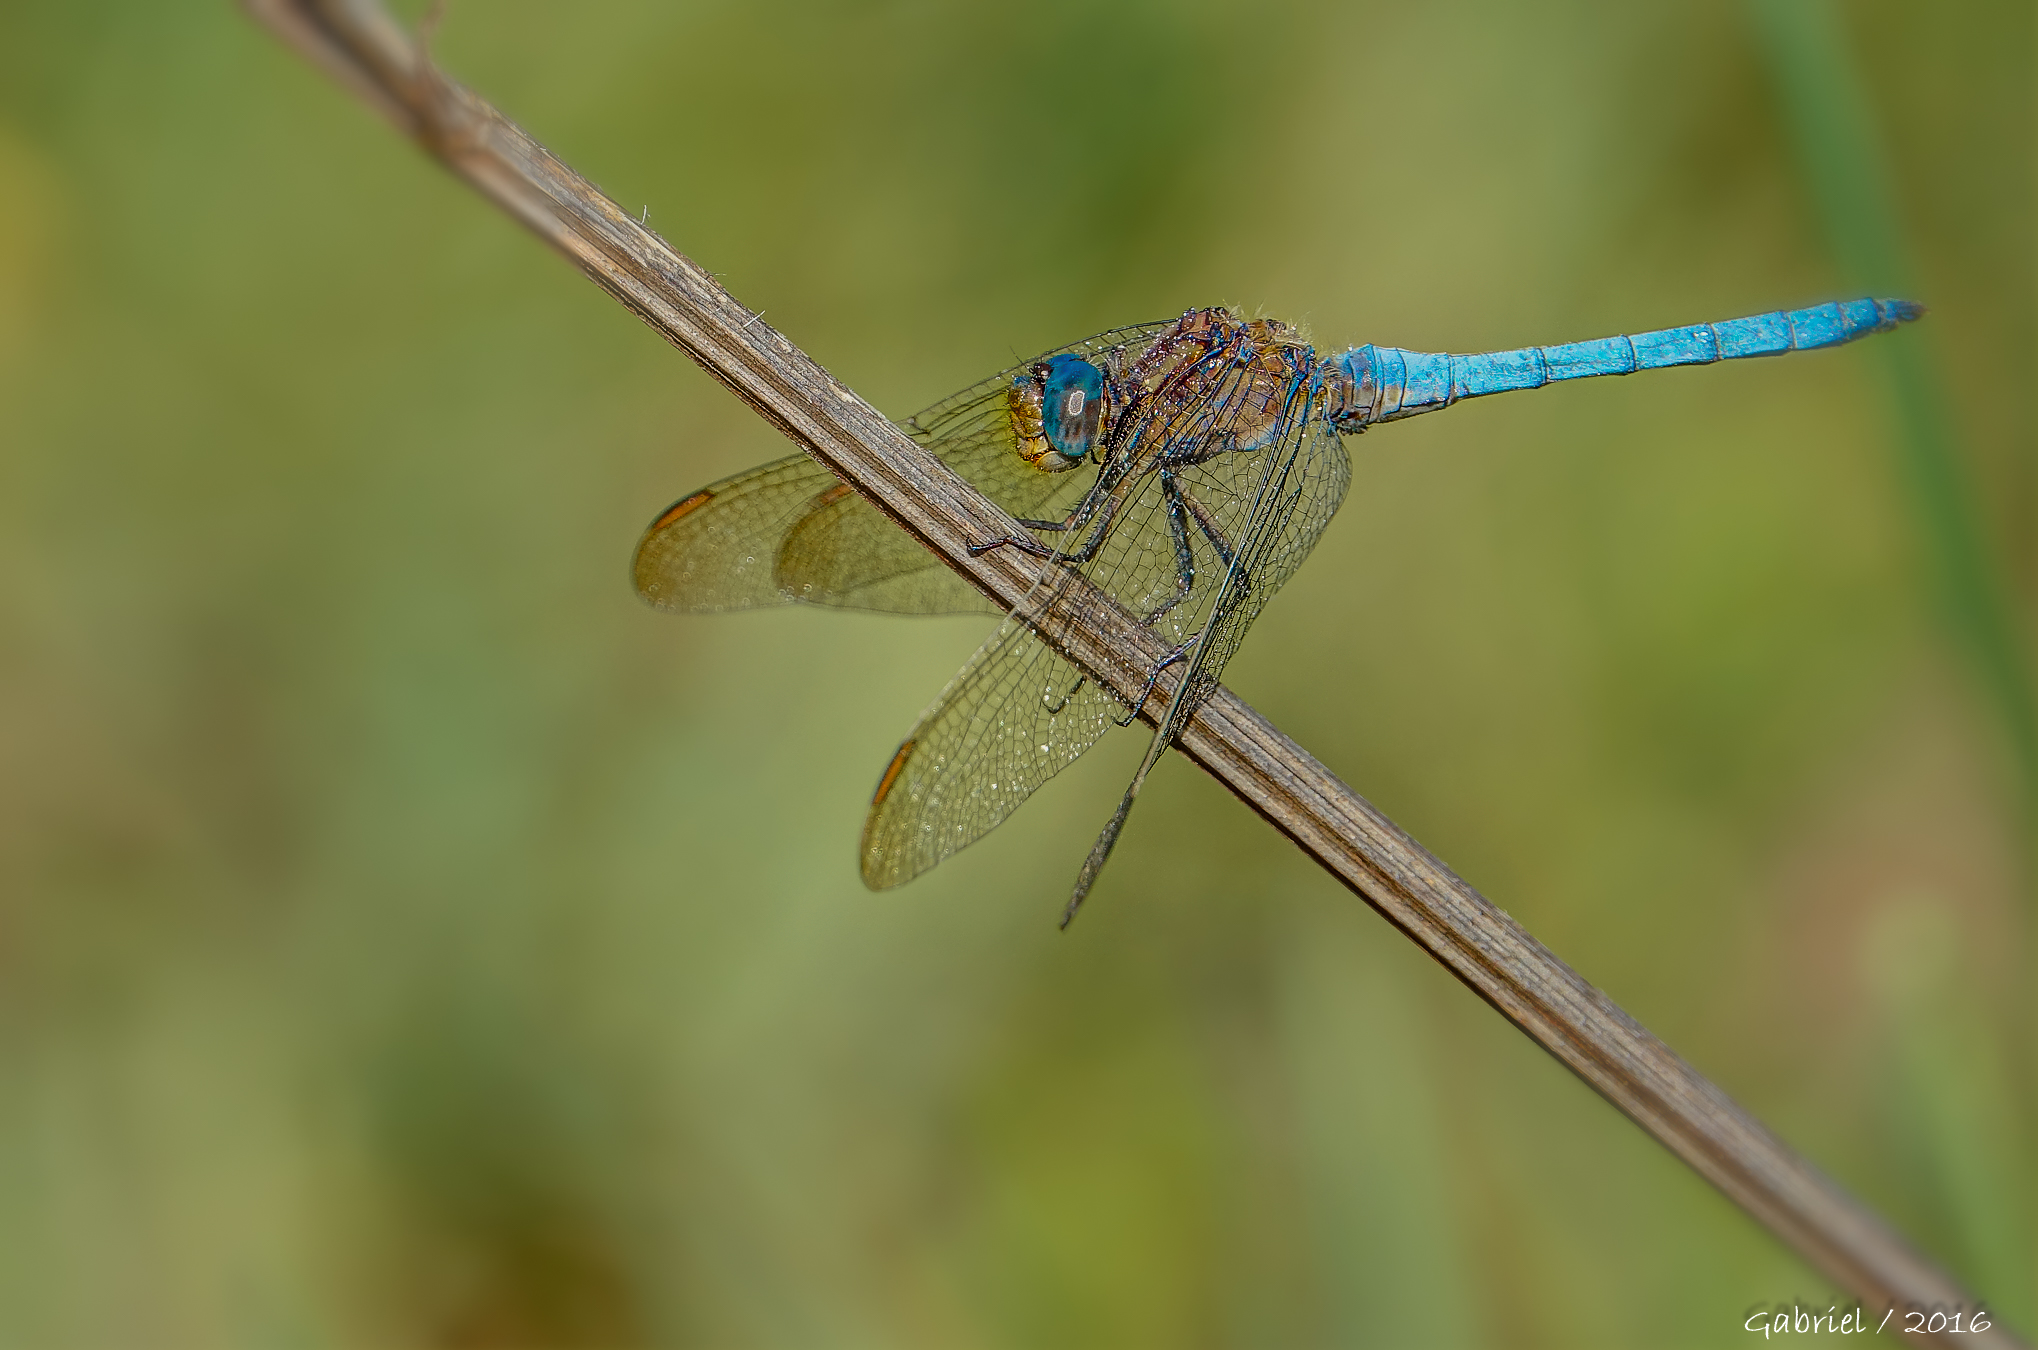
nature, wing, photography, insect, macro, fauna, invertebrate, close up, animals, dragonfly, naturaleza, damselfly, ggl1, gaby1, xovesphoto, sonydscrx10iii, sonyrx10iii, rx10iii, rx10m3, animales, liblula, macro photography, arthropod, plant stem, dragonflies and damseflies, net winged insects